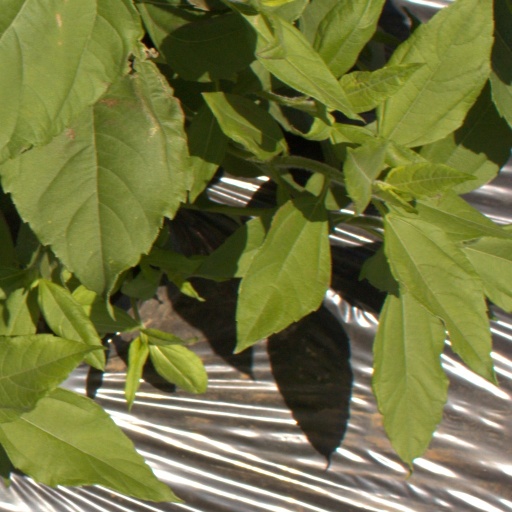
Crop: Jerusalem artichoke